World War II Online

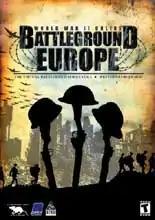
Retail packaging, from Battleground Europe release in 2006

Both sides in "WWII Online" have player-run groups, known as the High Command (HC), responsible for strategic management of the side's forces. High Command players have their own avatar. When HC players broadcast on the Ops channel a small "HC" symbol is displayed rather than the British/French/German side's symbol. An in-game list of all currently logged in HC players is available.